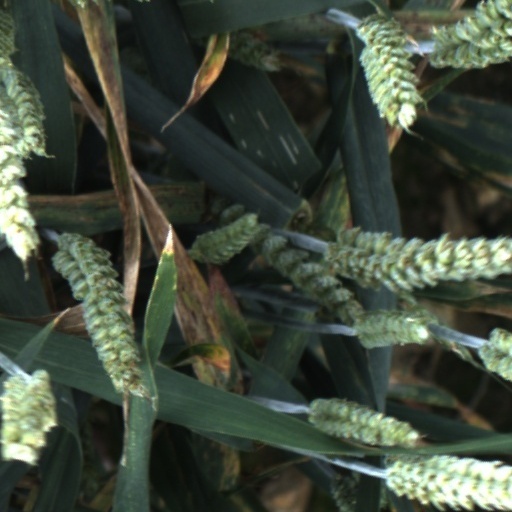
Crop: wheat